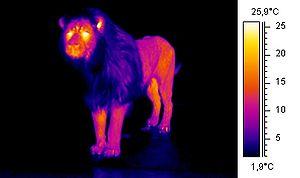
Le lion est une espèce de mammifères carnivores de la famille des félidés. La femelle du lion est la lionne, son petit est le lionceau. Le mâle adulte, aisément reconnaissable à son importante crinière, accuse une masse moyenne qui peut être variable selon les zones géographiques où il se trouve, allant de 180 kg pour les lions de Kruger à 230 kg pour les lions de Transvaal. Certains spécimens très rares peuvent dépasser exceptionnellement 250 kg. Un mâle adulte se nourrit de 7 kg de viande chaque jour contre 5 kg chez la femelle. Le lion est un animal grégaire, c'est-à-dire qu'il vit en larges groupes familiaux, contrairement aux autres félins. Son espérance de vie, à l'état sauvage, est comprise entre 7 et 12 ans pour le mâle et 14 à 20 ans pour la femelle, mais il dépasse fréquemment les 30 ans en captivité.
La thermorégulation est l'ensemble des mécanismes qui permet à un organisme ou à un système de se maintenir à une température souhaitée. Elle est le résultat de production et de déperdition d'énergie thermique.
La thermographie ou thermographie infrarouge est une technique permettant d'obtenir une image thermique d'une scène par analyse des infrarouges. L'image obtenue est appelée « thermogramme».